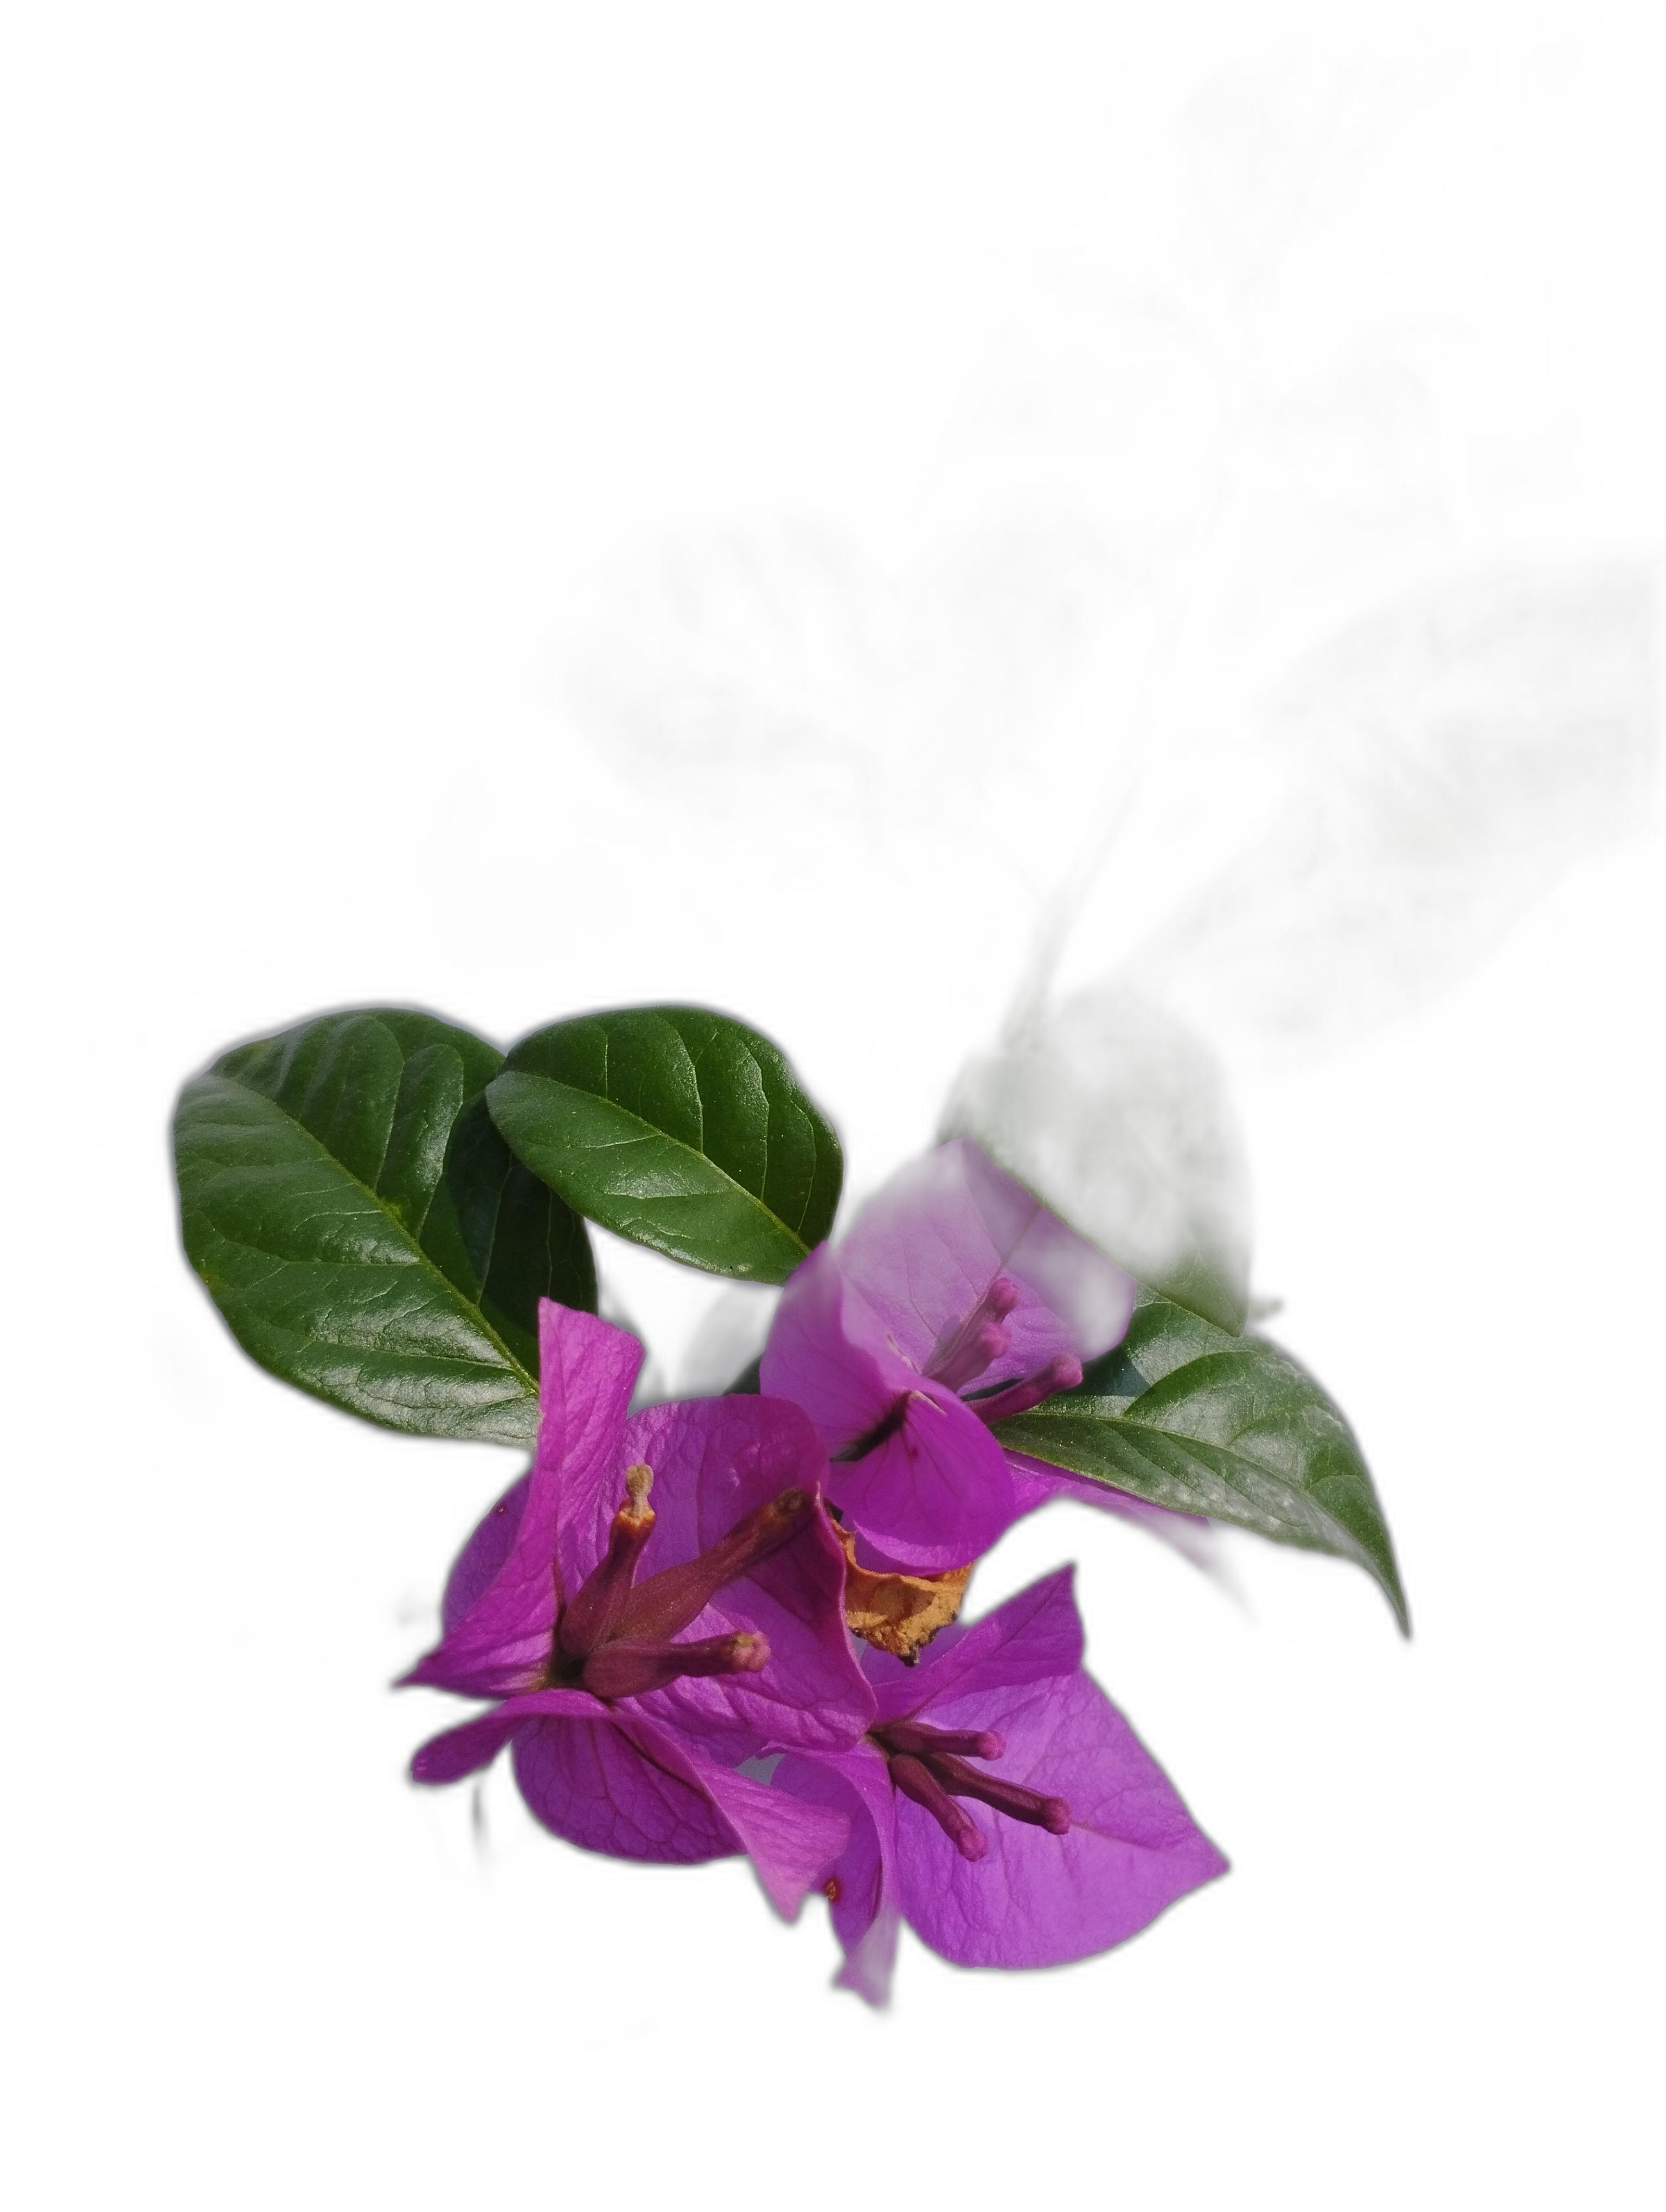
Label: Bougainvillea